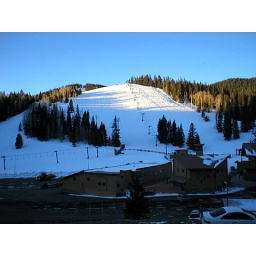
Looking at &amp;quot;El Capatin&amp;quot; from the road leading to the base of Ski Apache in Ruidoso NM